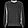
Label: Pullover